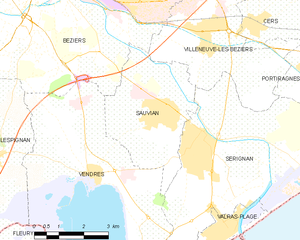
Carte de la commune française de code INSEE 34298 - Sauvian
Sauvian est une commune française située dans le département de l'Hérault, en région Occitanie.